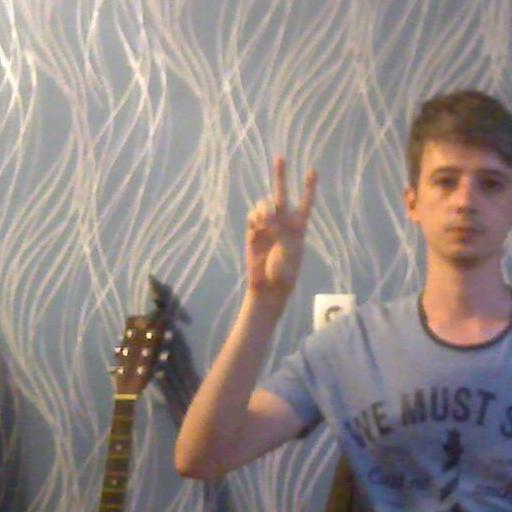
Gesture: peace